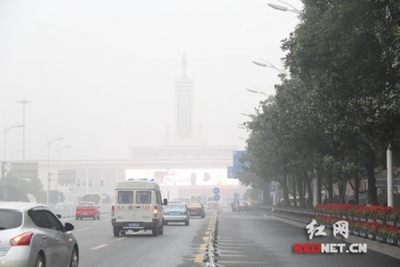
Weather: foggy or hazy